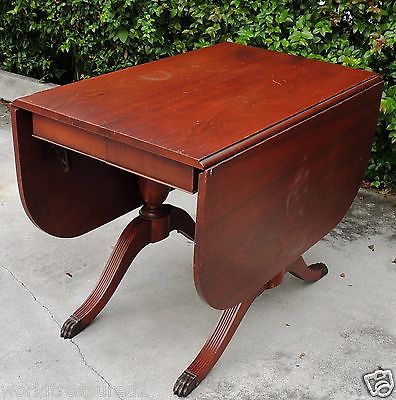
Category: table